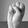
ASL letter: S